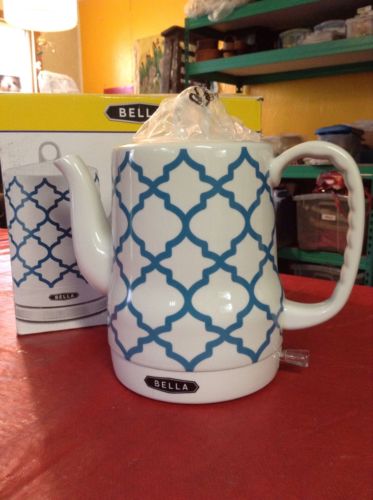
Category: kettle